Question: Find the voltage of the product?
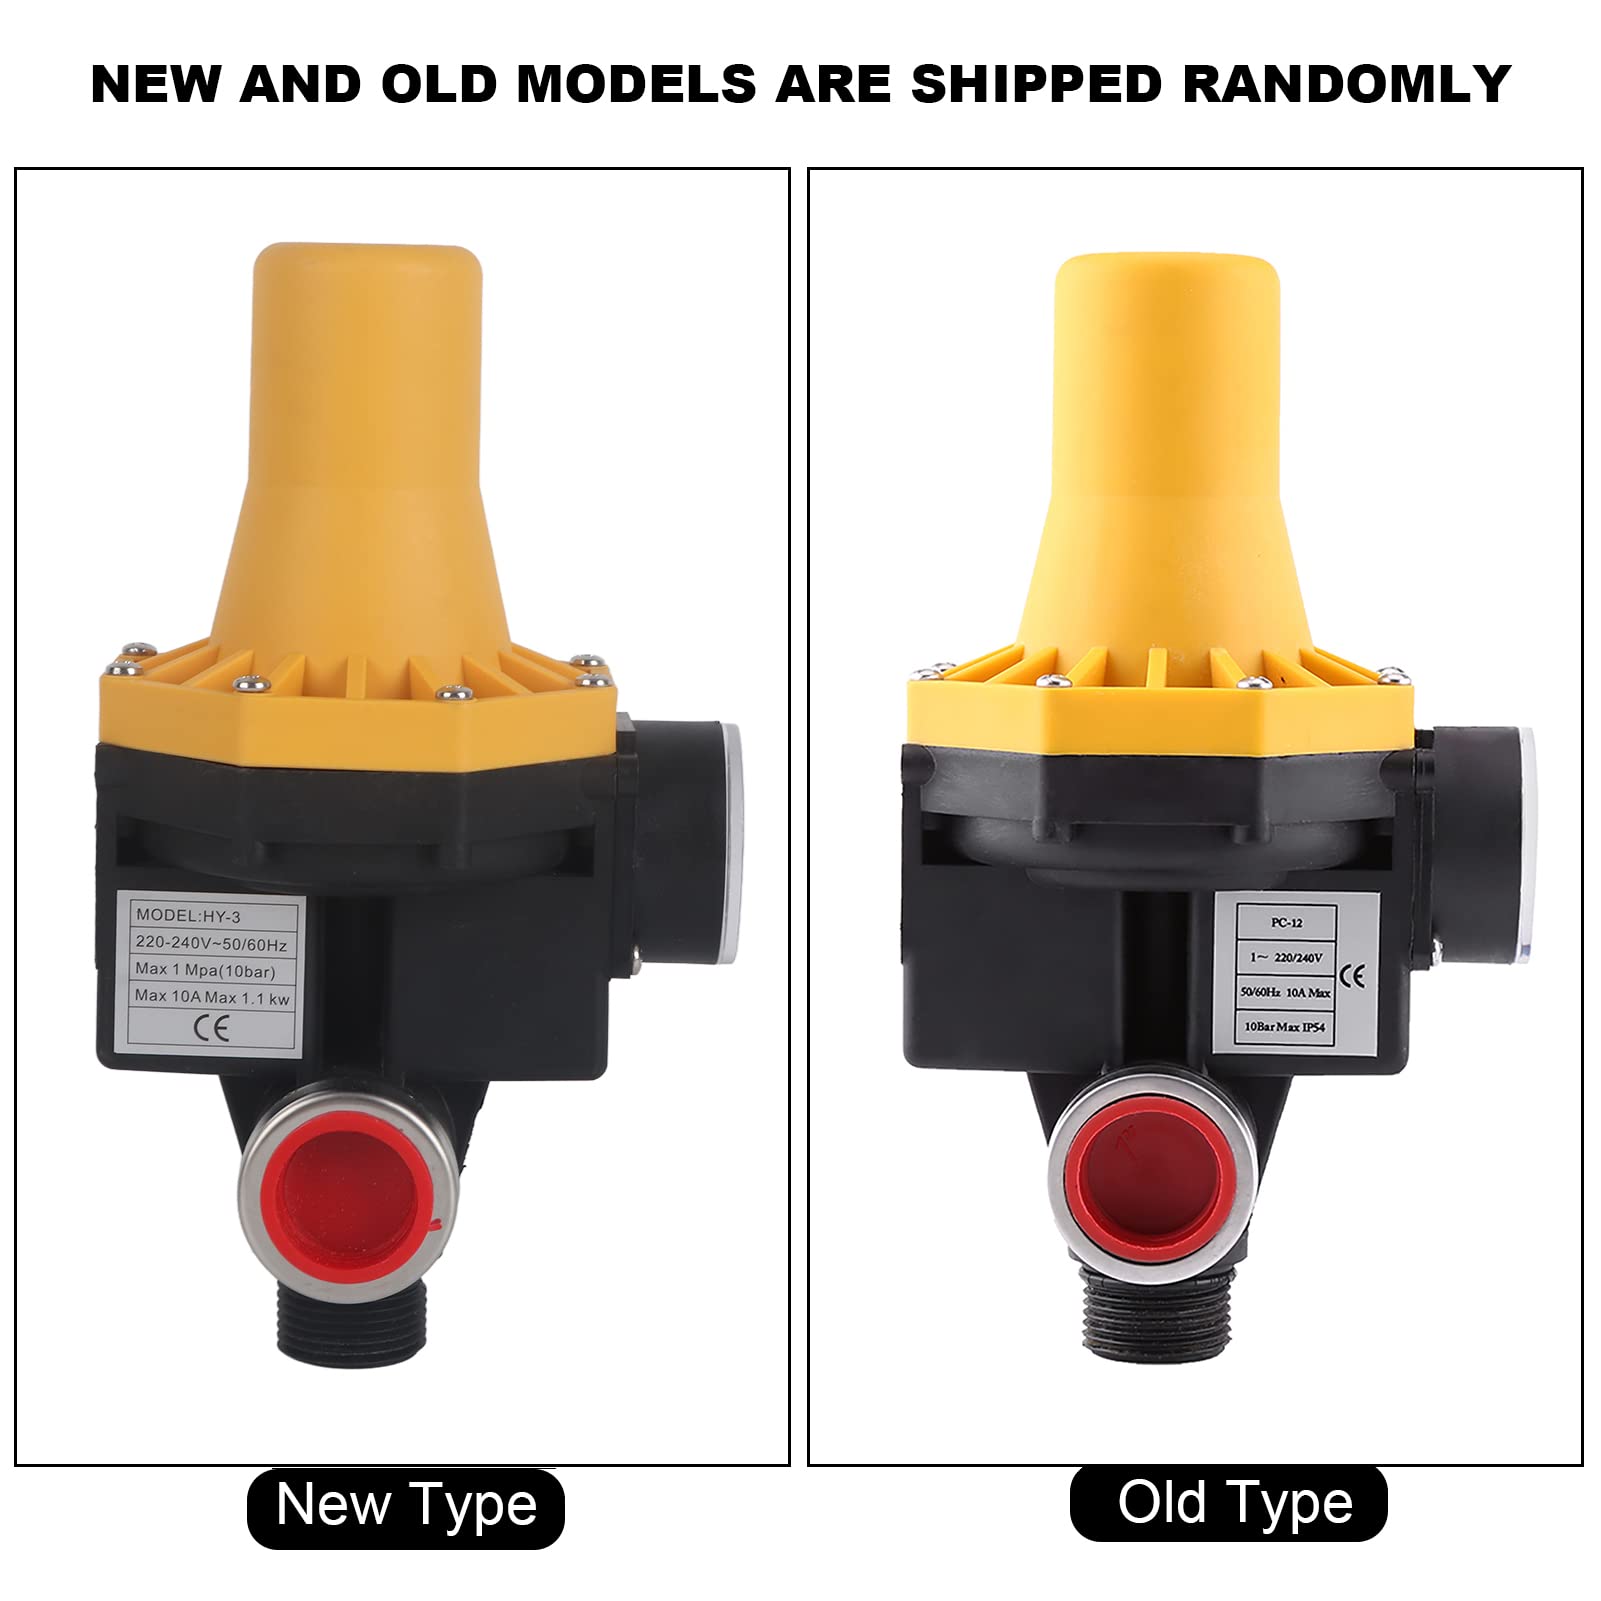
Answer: [220.0, 240.0] volt